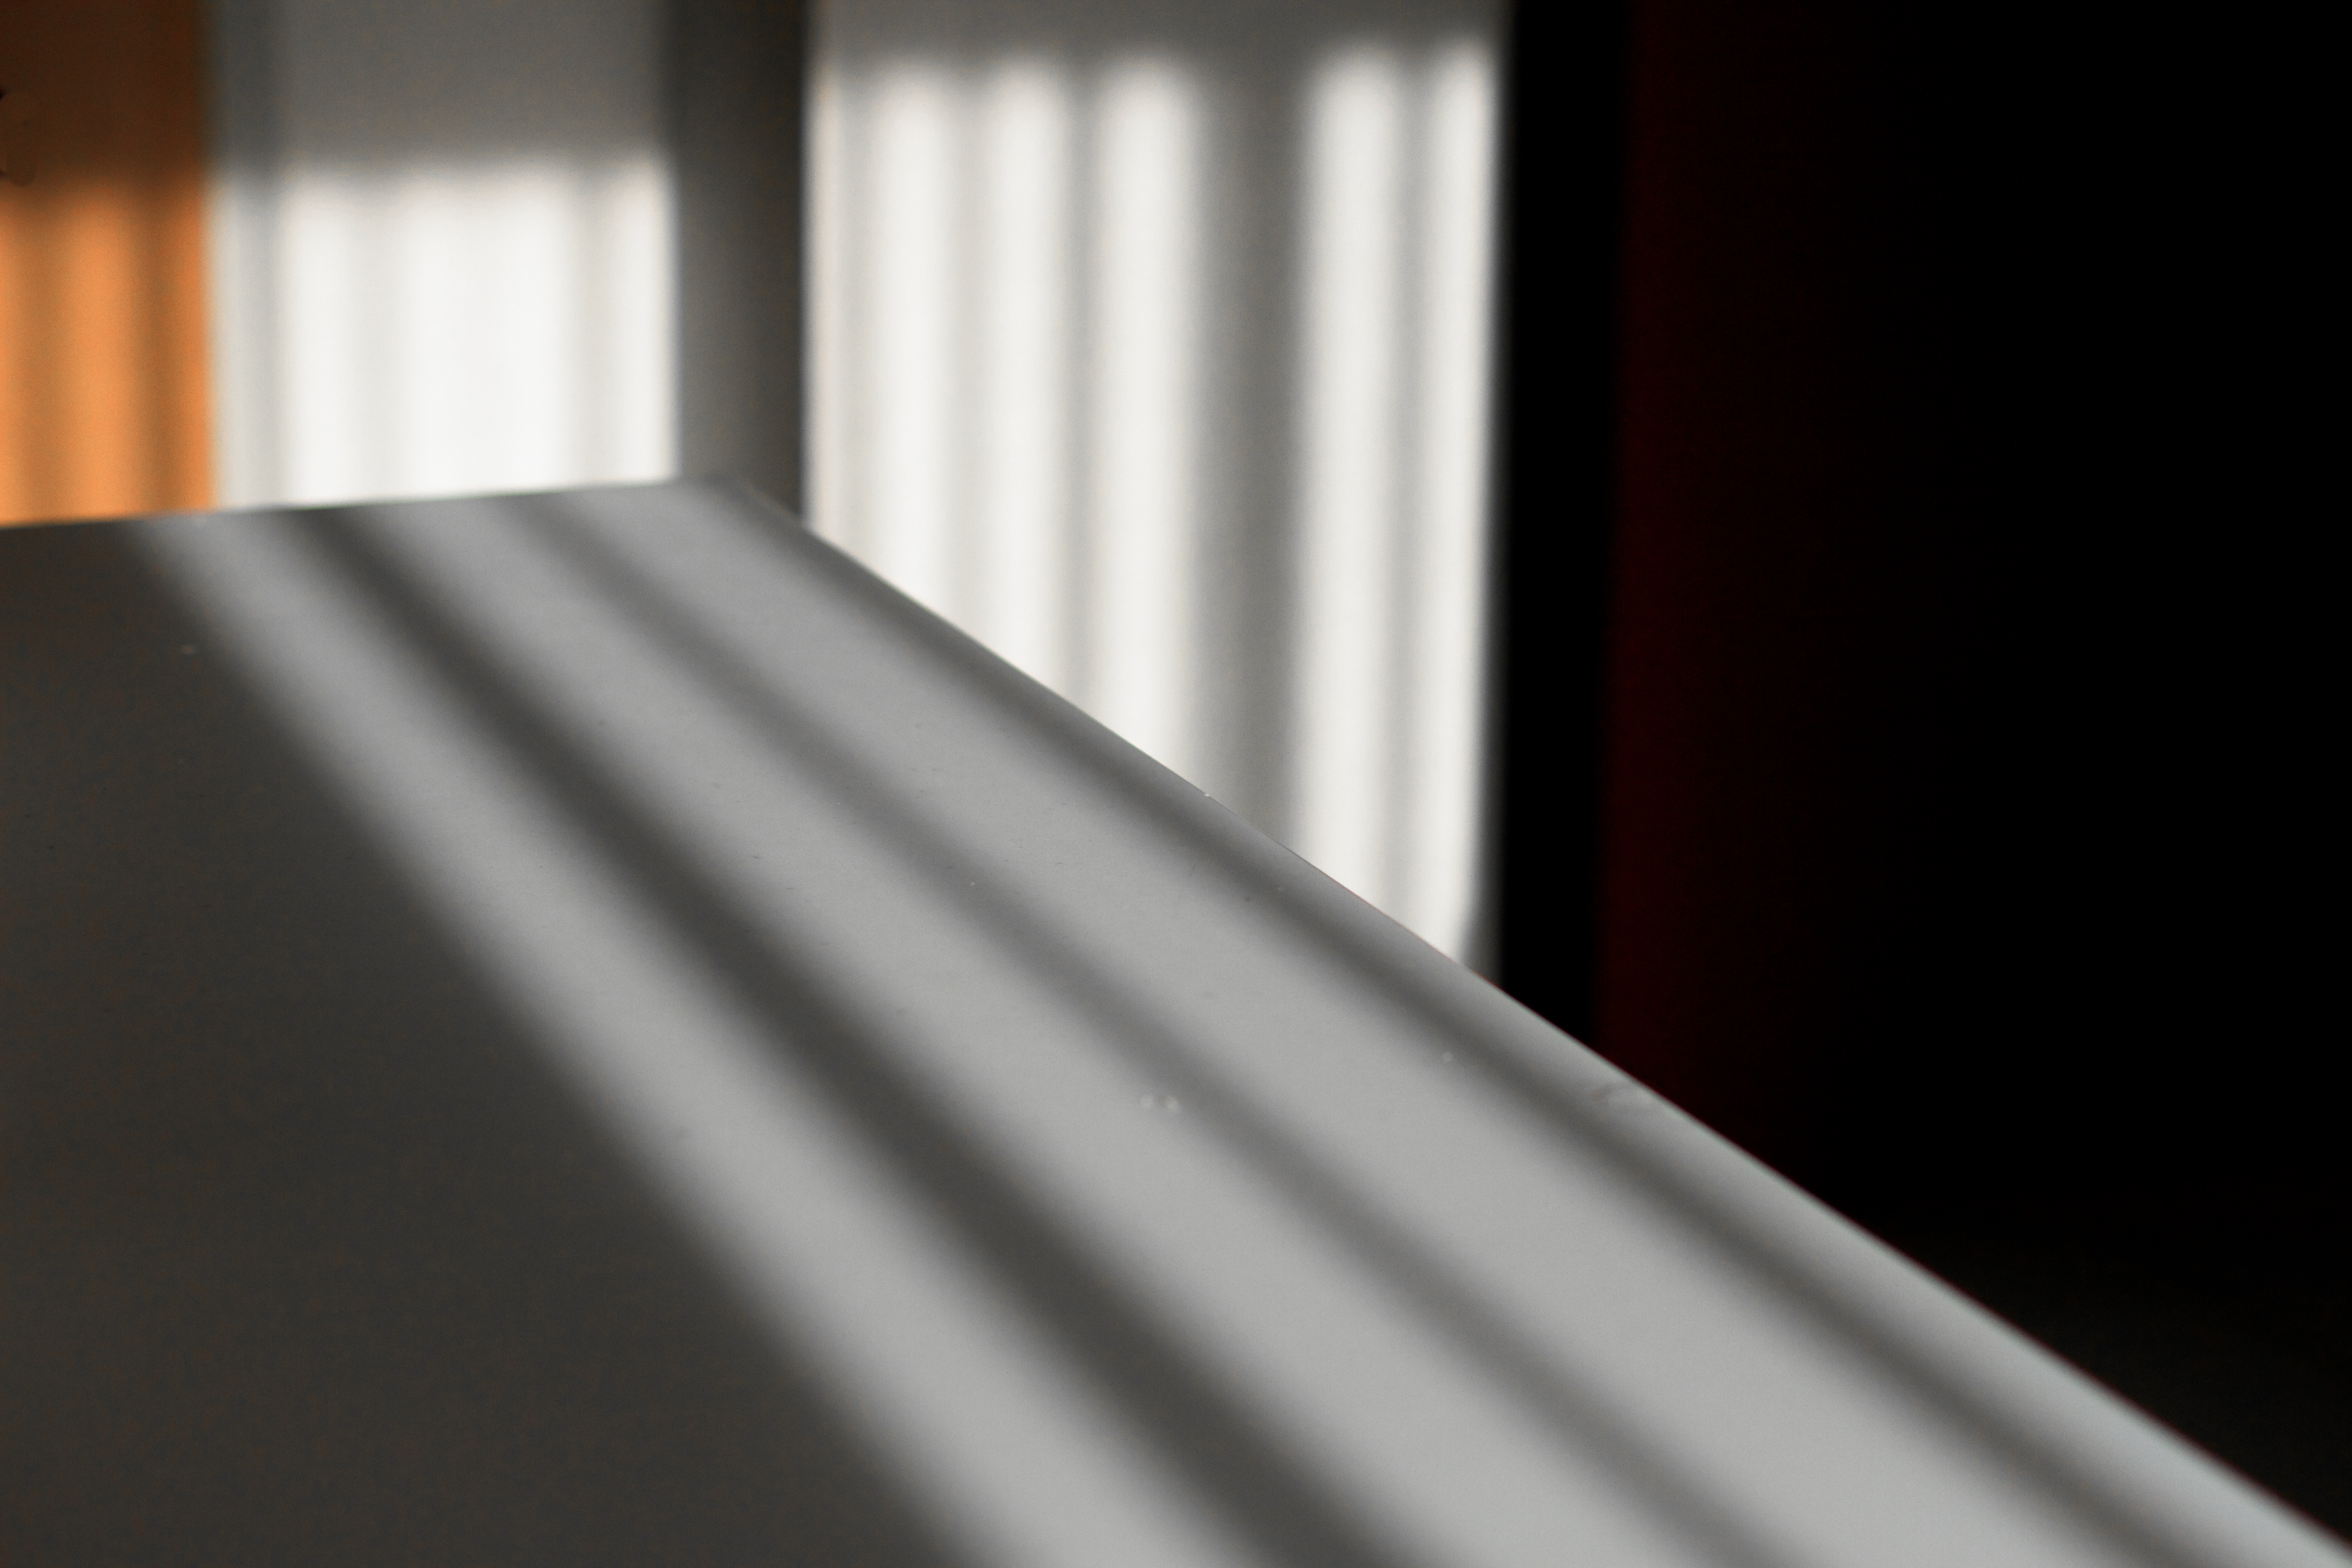
wing, light, abstract, wood, white, window, glass, ceiling, line, color, shadow, darkness, black, lighting, material, interior design, lines, design, shape, 2014365, shapes, window covering